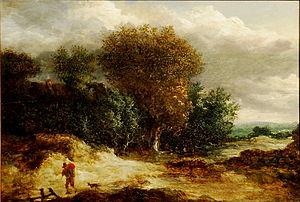
Gillis Rombouts ou Gillis Salomonsz. Rombouts est un peintre néerlandais du siècle d'or. Il est connu pour ses peintures de scènes de genre, de scènes historiques, de paysages et de paysages hivernaux.